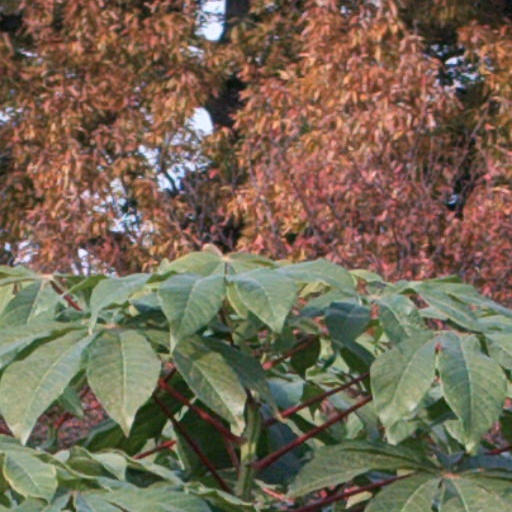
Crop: cassava